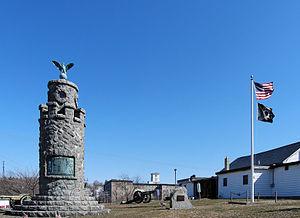
West Warwick est une ville américaine du comté de Kent dans l'État de Rhode Island. Sa population était de 29 191 habitants au recensement de 2010.